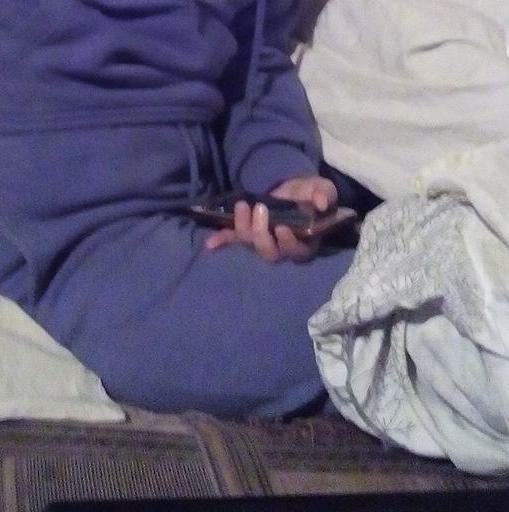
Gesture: no_gesture